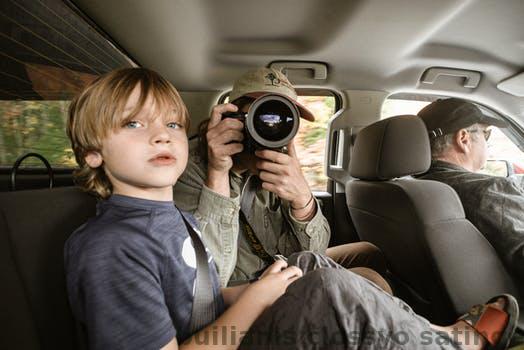
Label: Watermark